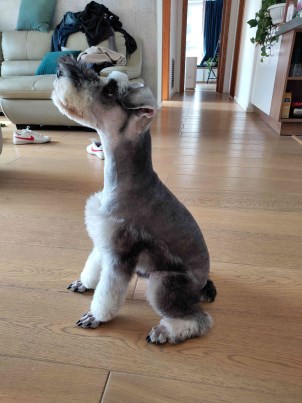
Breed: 2342-n000102-miniature_schnauzer